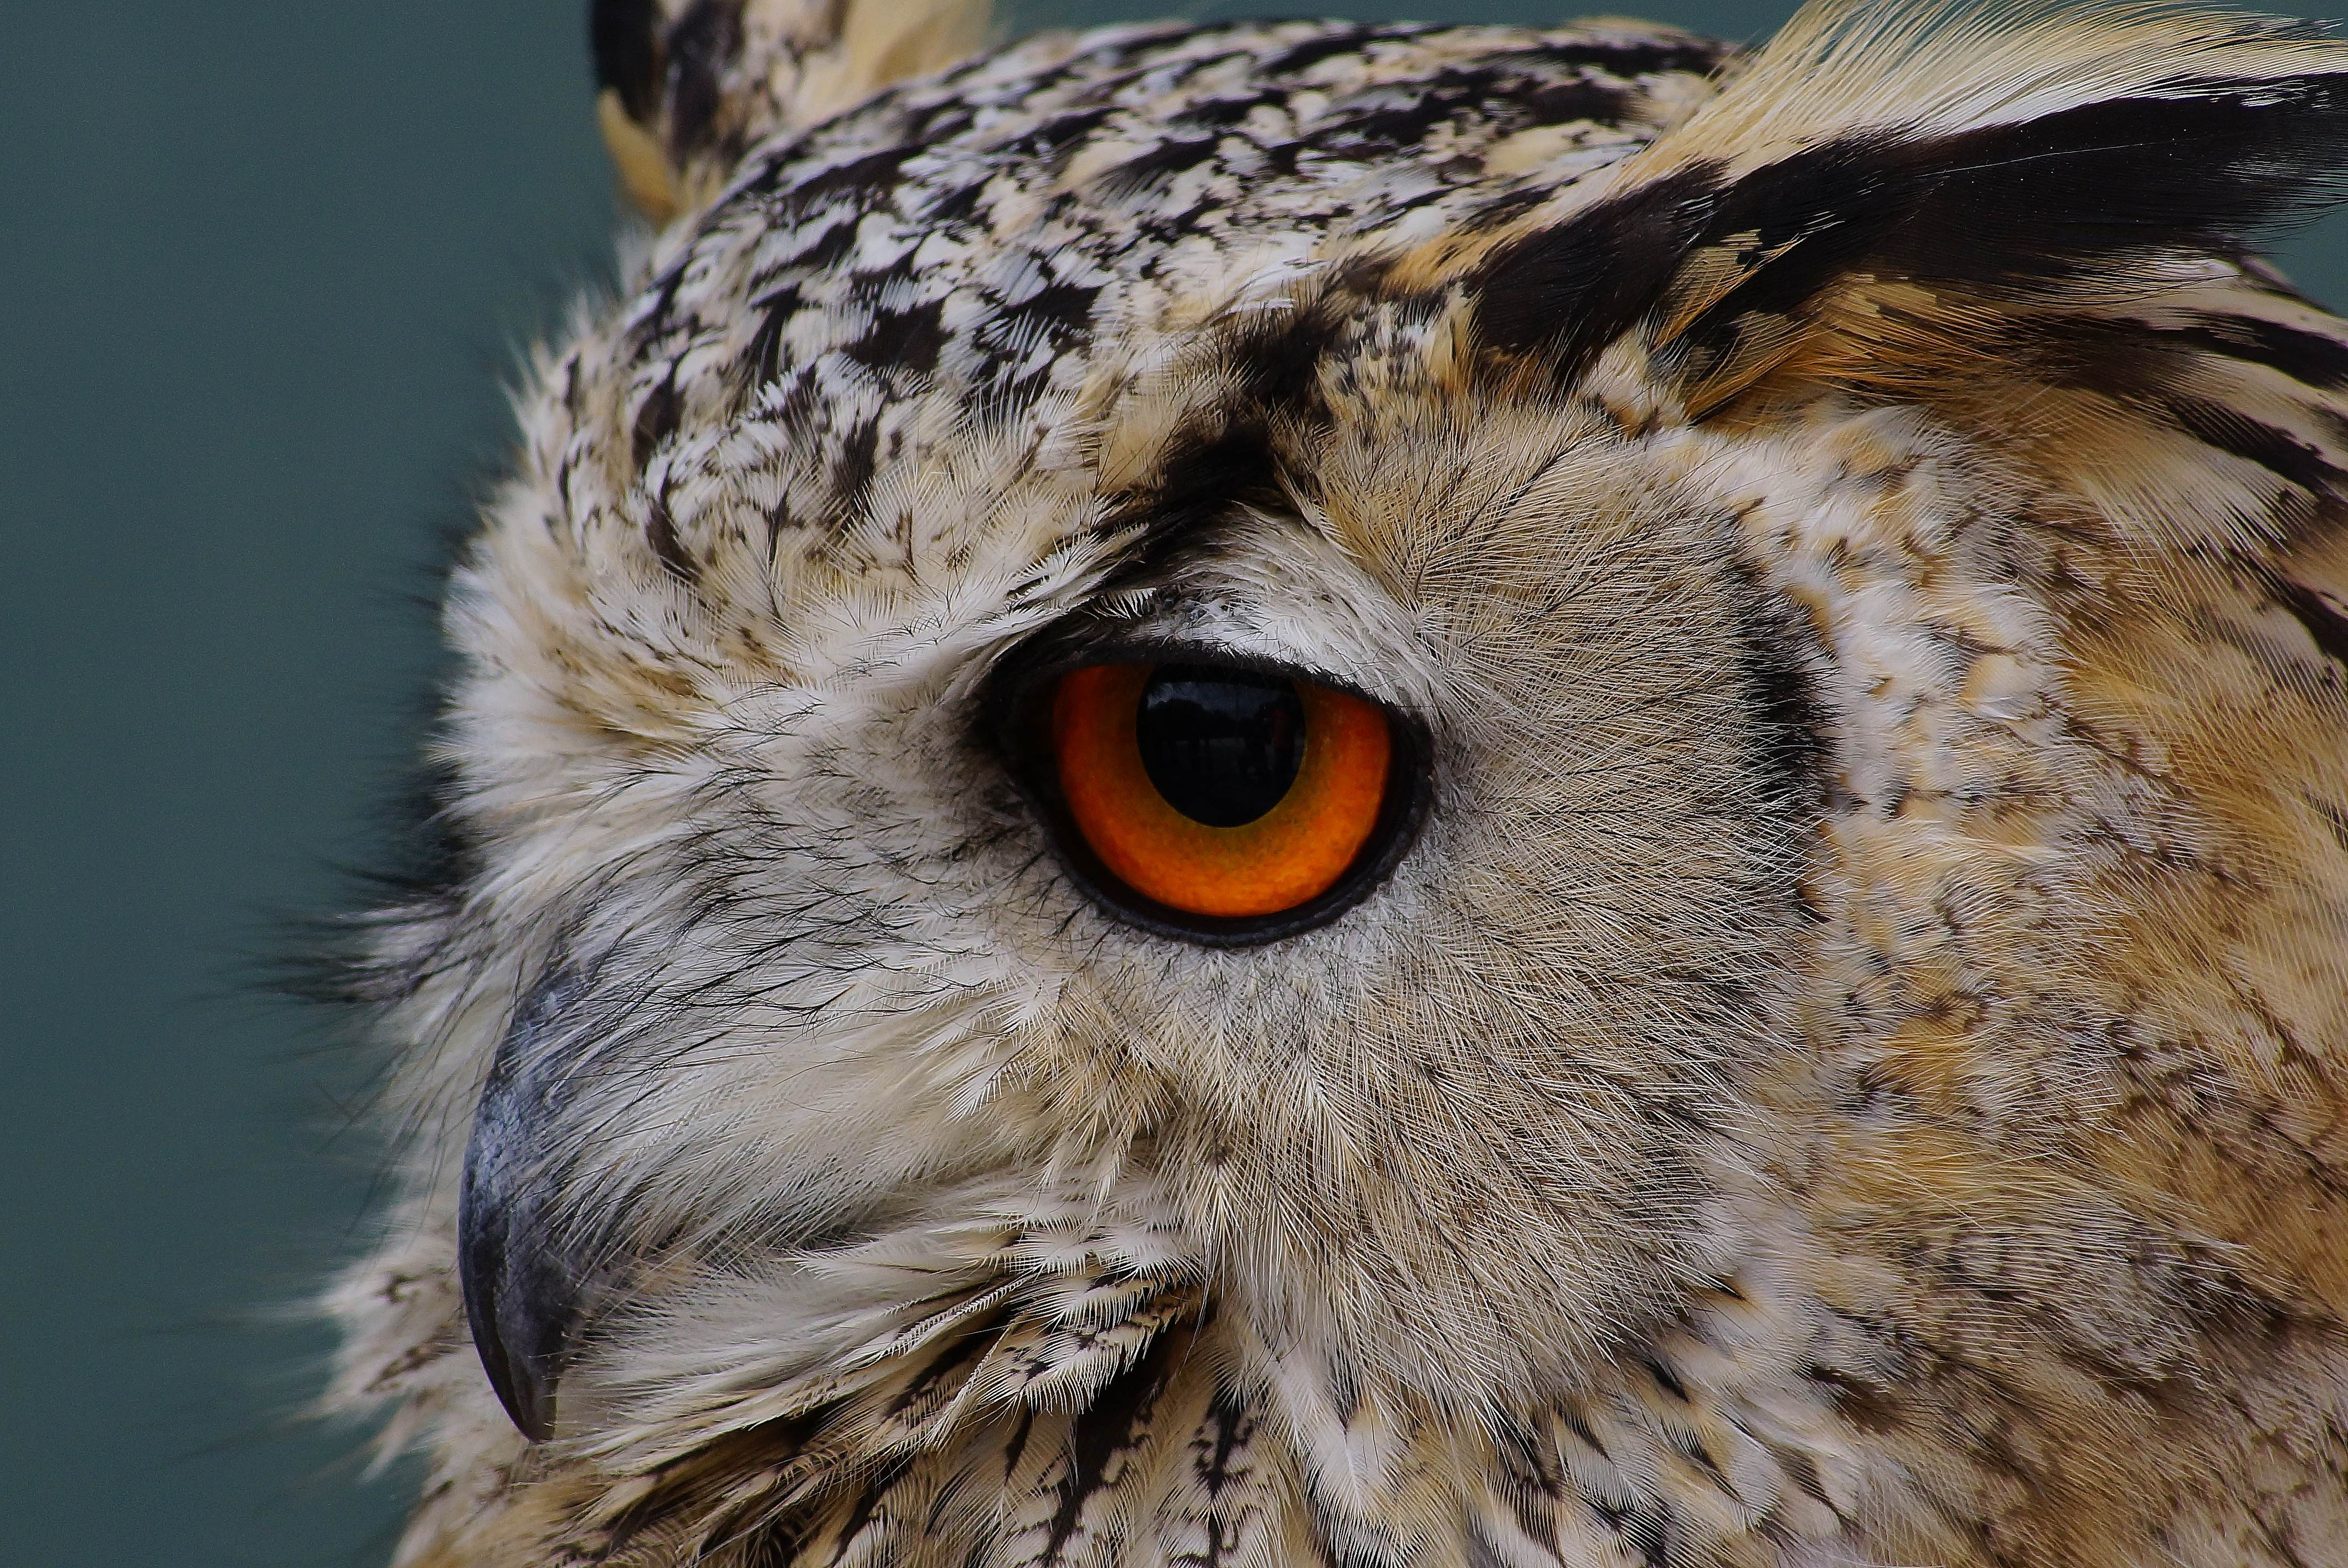
nature, bird, wing, wildlife, beak, macro, owl, fauna, bird of prey, close up, animals, vertebrate, naturaleza, falcon, ggl1, gaby1, animales, sonyslta77v, tamrom55200